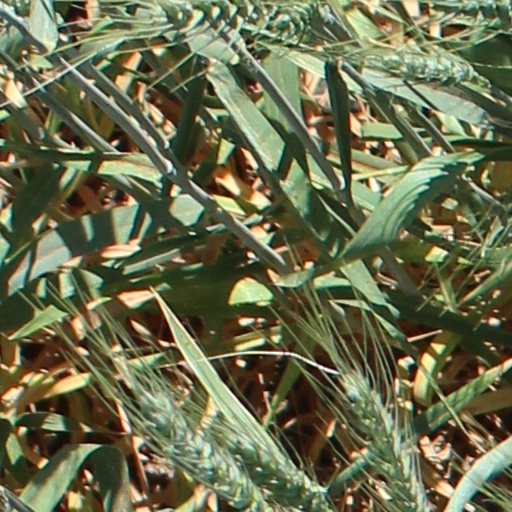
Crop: wheat